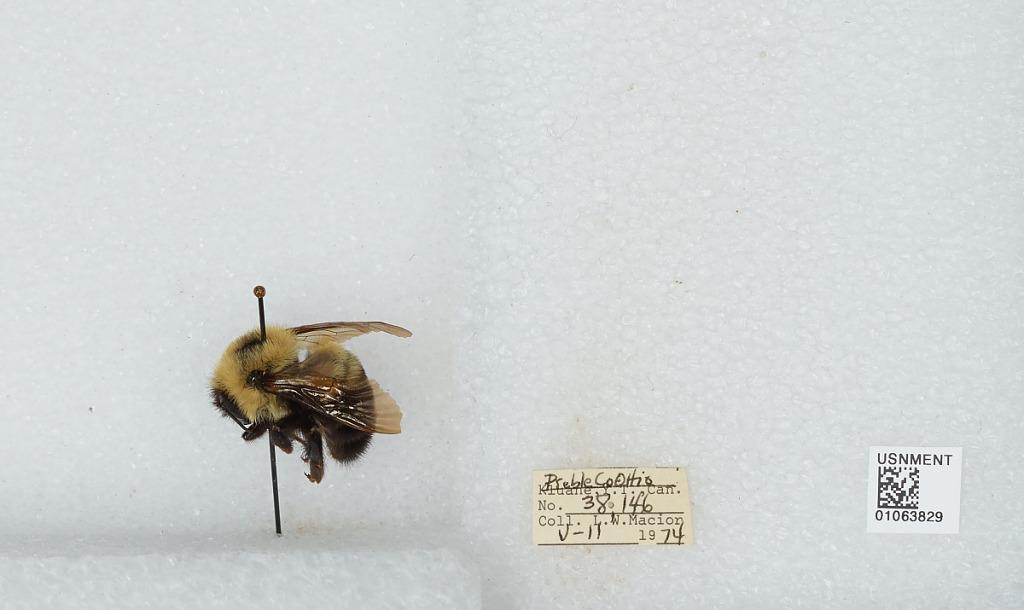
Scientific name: Bombus (Pyrobombus) bimaculatus Cresson
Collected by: L. Macior
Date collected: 1974-5-11
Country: United States
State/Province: Ohio
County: Preble
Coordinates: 39.7778, -84.6897